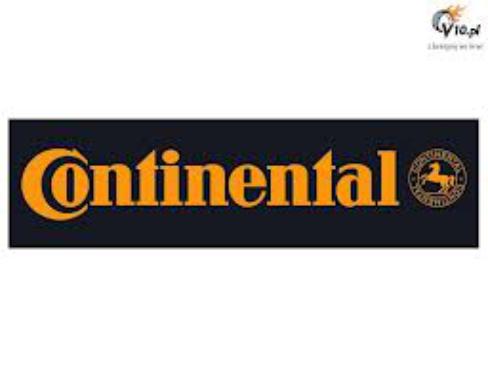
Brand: Continental
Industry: Transportation